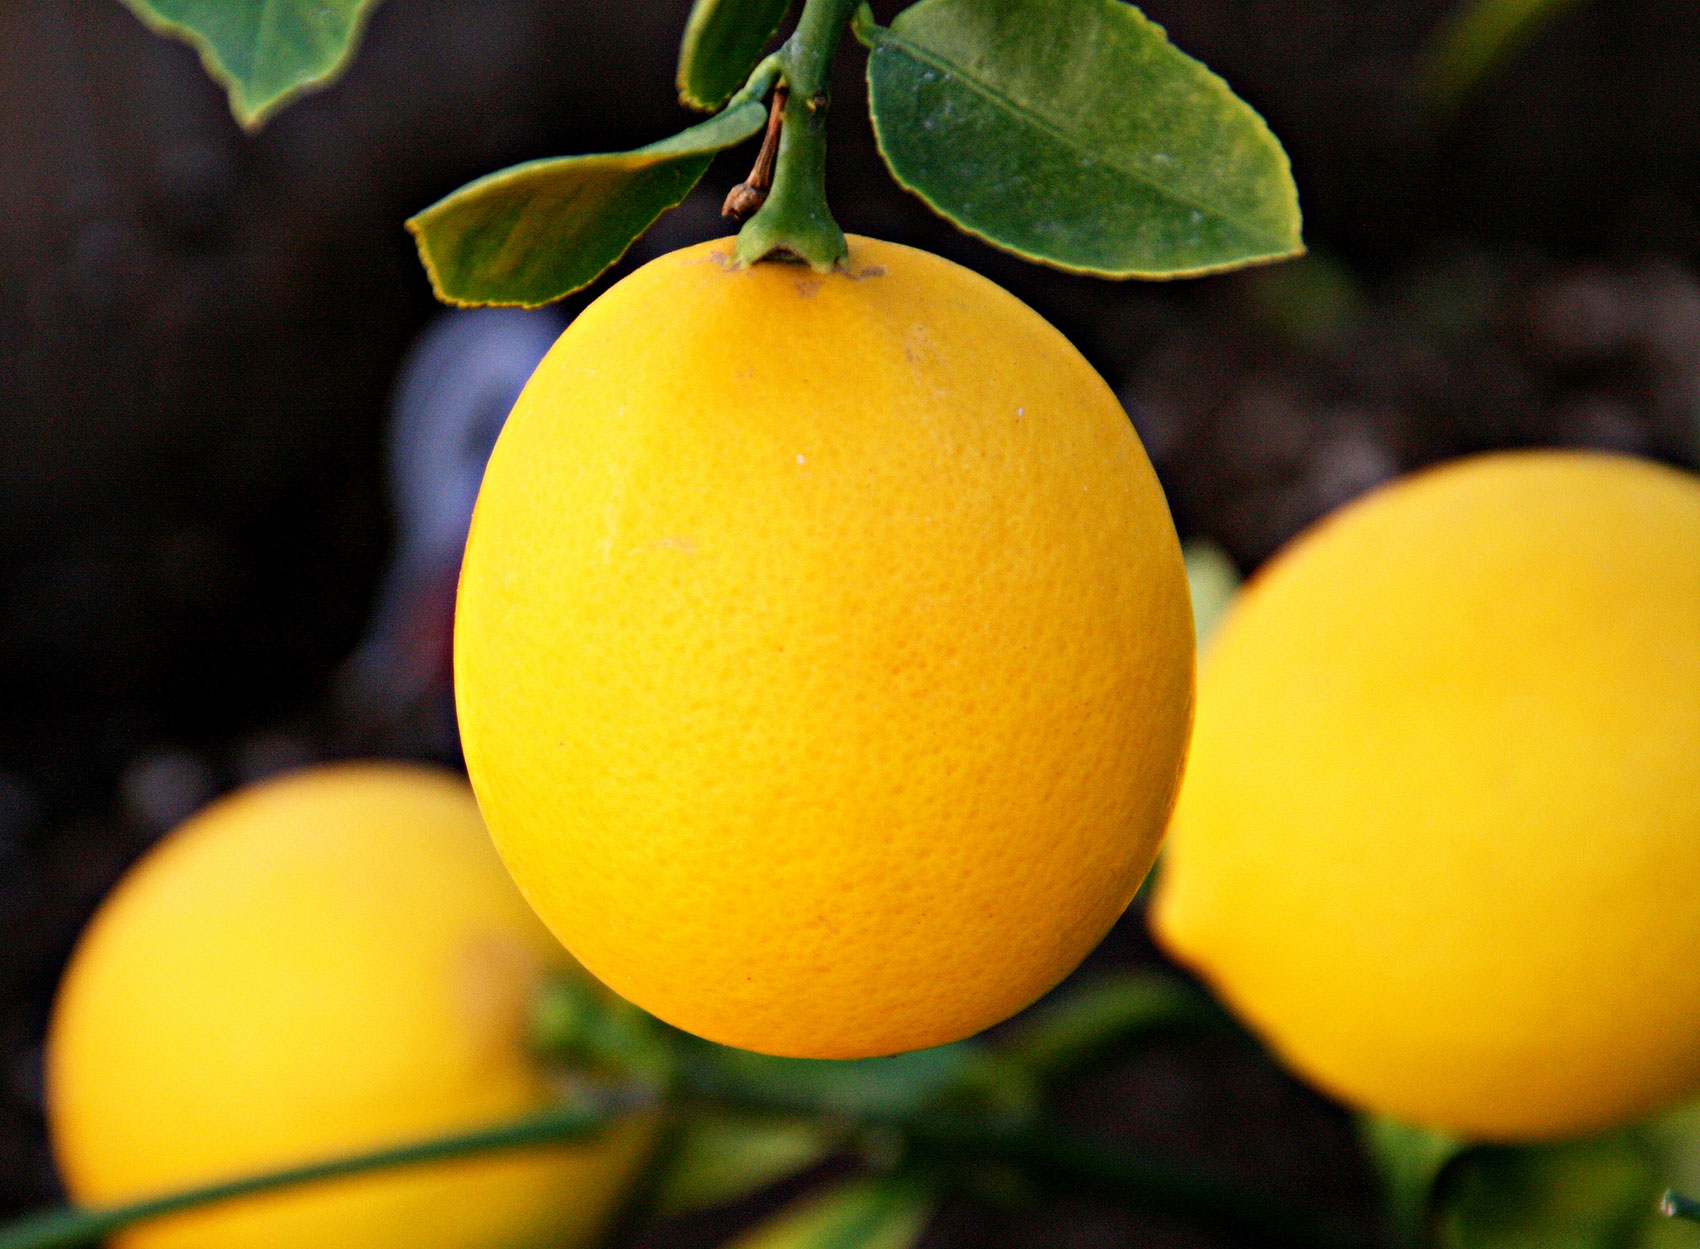
Label: Lemon